Nalchik

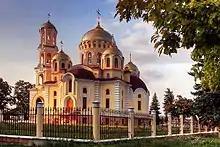
Cathedral of Equal to the Apostle Mary Magdalene

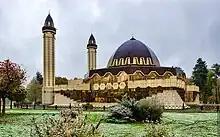
Central Mosque of Nalchik

Nalchik is a balneological and mountain climatotherapy resort, with several sanatoriums. It also serves as an industrial center of the republic (non-ferrous metallurgy, light industry, construction materials manufacturing, machine building).